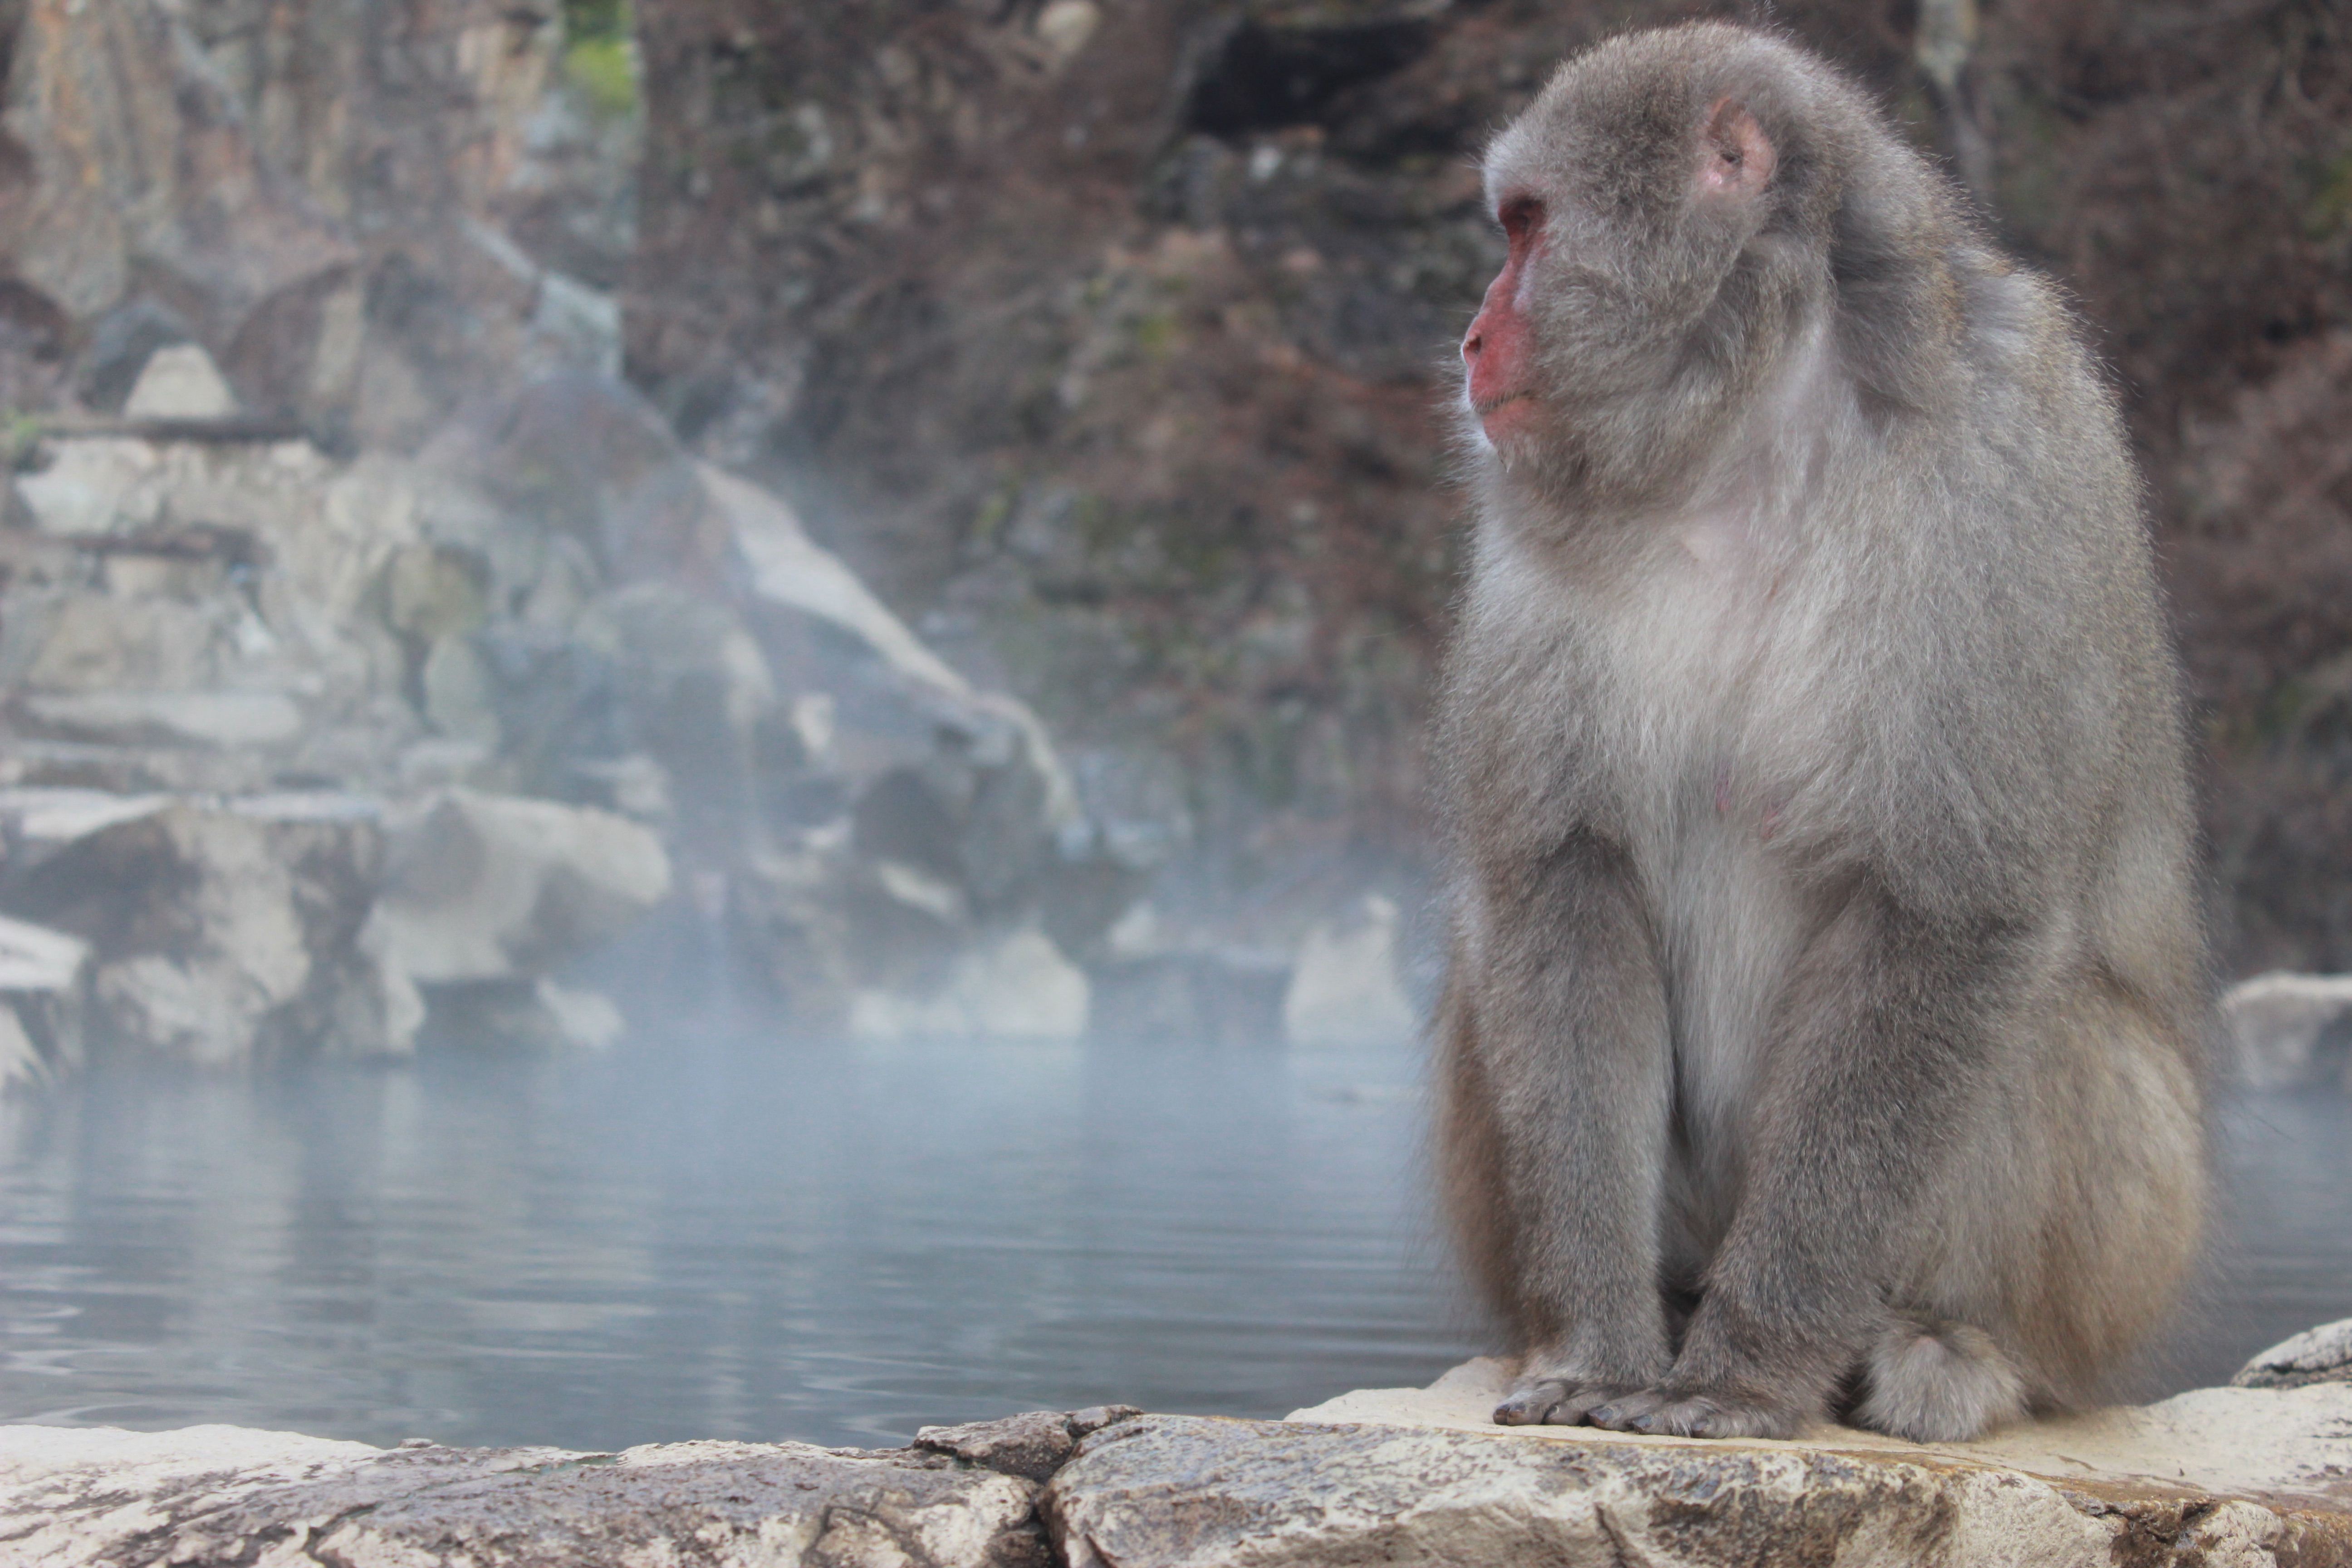
wildlife, zoo, mammal, fauna, primate, baboon, vertebrate, macaque, old world monkey, japanese macaque